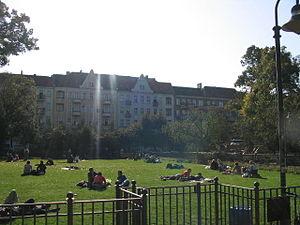
La Boxhagener Platz est une place publique à Berlin-Friedrichshain. D'une forme rectangulaire, elle est située entre la Grünberger Straße, la Krossener Straße, la Gärtnerstraße et la Gabriel-Max-Straße. Elle a la particularité de ne pas longer la rue éponyme, la Boxhagener Straße, mais de se trouver à un pâté de maisons au sud de celle-ci.